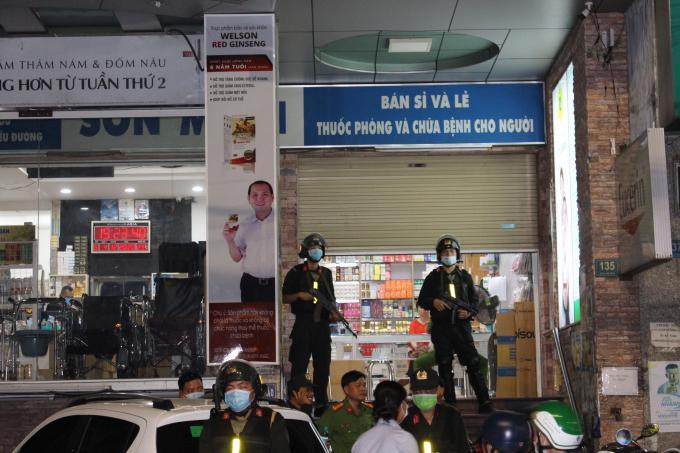
có một đám đông đang tụ tập ở phía trước ngôi nhà